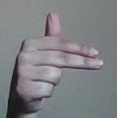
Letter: ghain